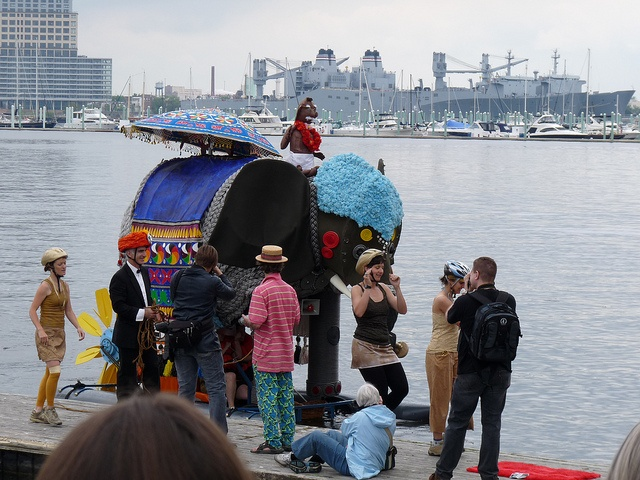
A decorated elephant on side of water with decorated people
Several people are standing around a decorated elephant.
People standing near an elephant statue wearing decorations.
A fake elephant on a pier decorated with people taking pictures.
A group of people are posing beside an elephant in costume